Lara Worthington

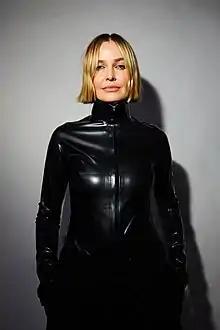
Worthington at Australian Fashion Week in 2021

Lara Worthington (née Bingle) (born 22 June 1987) is an Australian model and media personality. She is known for appearing in the 2006 Tourism Australia advertising campaign "So where the bloody hell are you?". Her own reality television series, "Being Lara Bingle", premiered on Network Ten in June 2012, ending after one season.